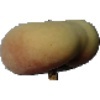
Label: peach_flat